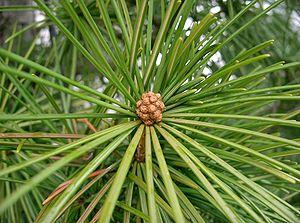
La forme foliaire, ou forme des feuilles, est une part de la morphologie végétale souvent utilisée dans la systématique ou classification des espèces. En effet, la forme des feuilles, qui comprend de nombreuses variantes, est souvent une des caractéristiques les plus visibles pouvant servir à identifier une espèce végétale. Leur forme, leur taille et leur surface, leur angle d'insertion, ainsi que leur distribution spatiale au sein de la couronne d'un arbre et sur les axes végétatifs sont les déterminants structurels de l'interception lumineuse et donc du rendement de la photosynthèse.